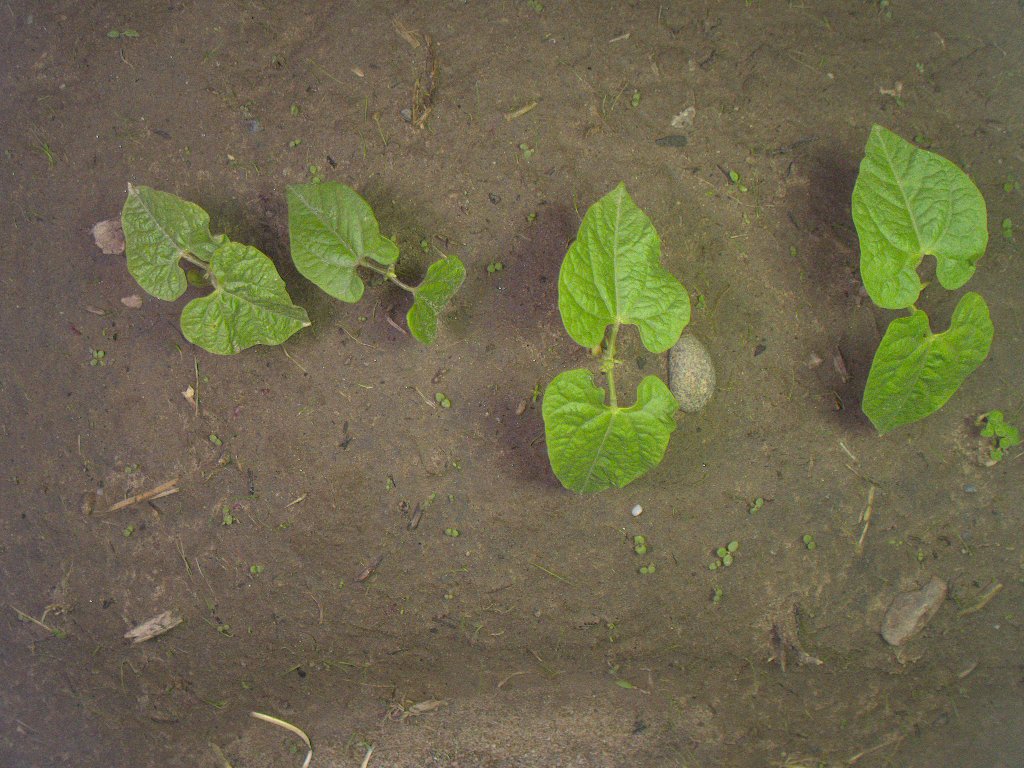
Crop: bean
Objects: bean, bean, bean, bean, stem_bean, stem_bean, stem_bean, stem_bean